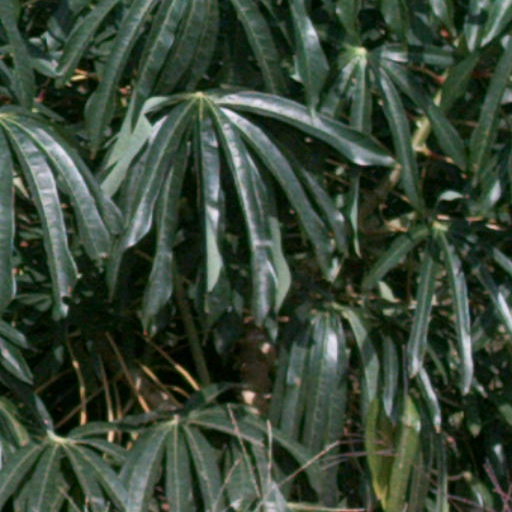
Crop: cassava